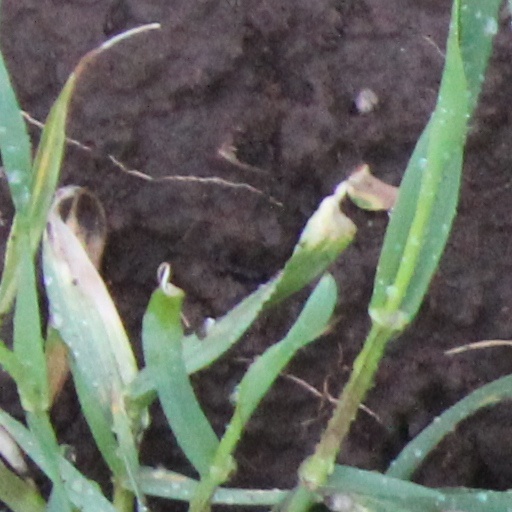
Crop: wheat